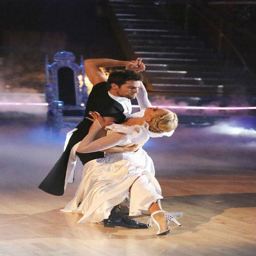
actor and tv personality returned to the ballroom to perform on the season finale .